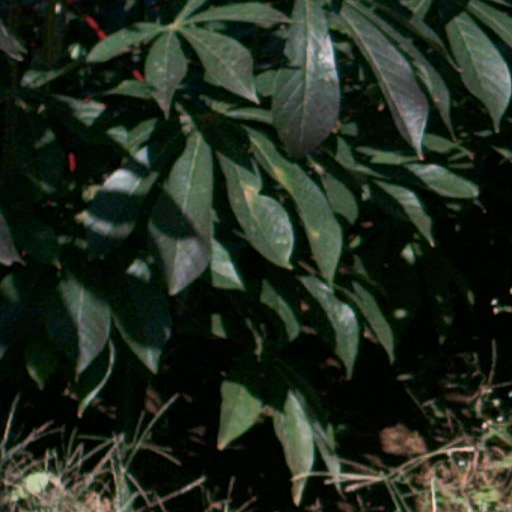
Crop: cassava